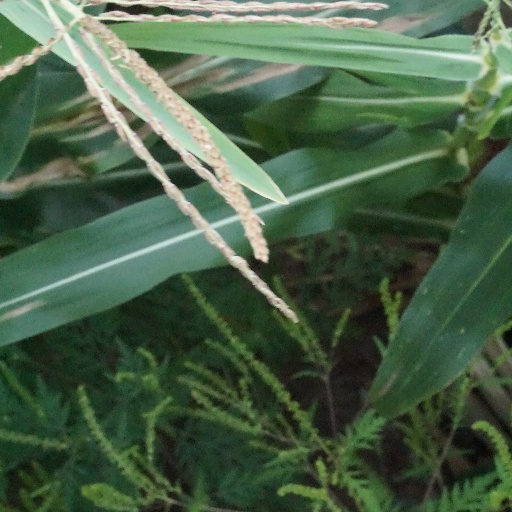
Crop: maize; corn